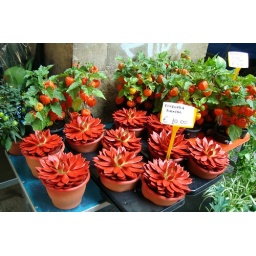
... in a city with few public floral displays the plant market is an oasis of colour.